Tim Schendel

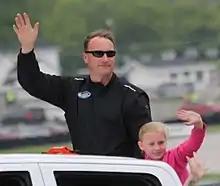
Schendel at Road America in 2014

Tim Schendel (born May 10, 1979) is an American professional stock car racing driver. A past winner of the Toyota All-Star Showdown and champion of the NASCAR Midwest Tour, he has also competed in the NASCAR Nationwide Series and the ASA Midwest Tour.